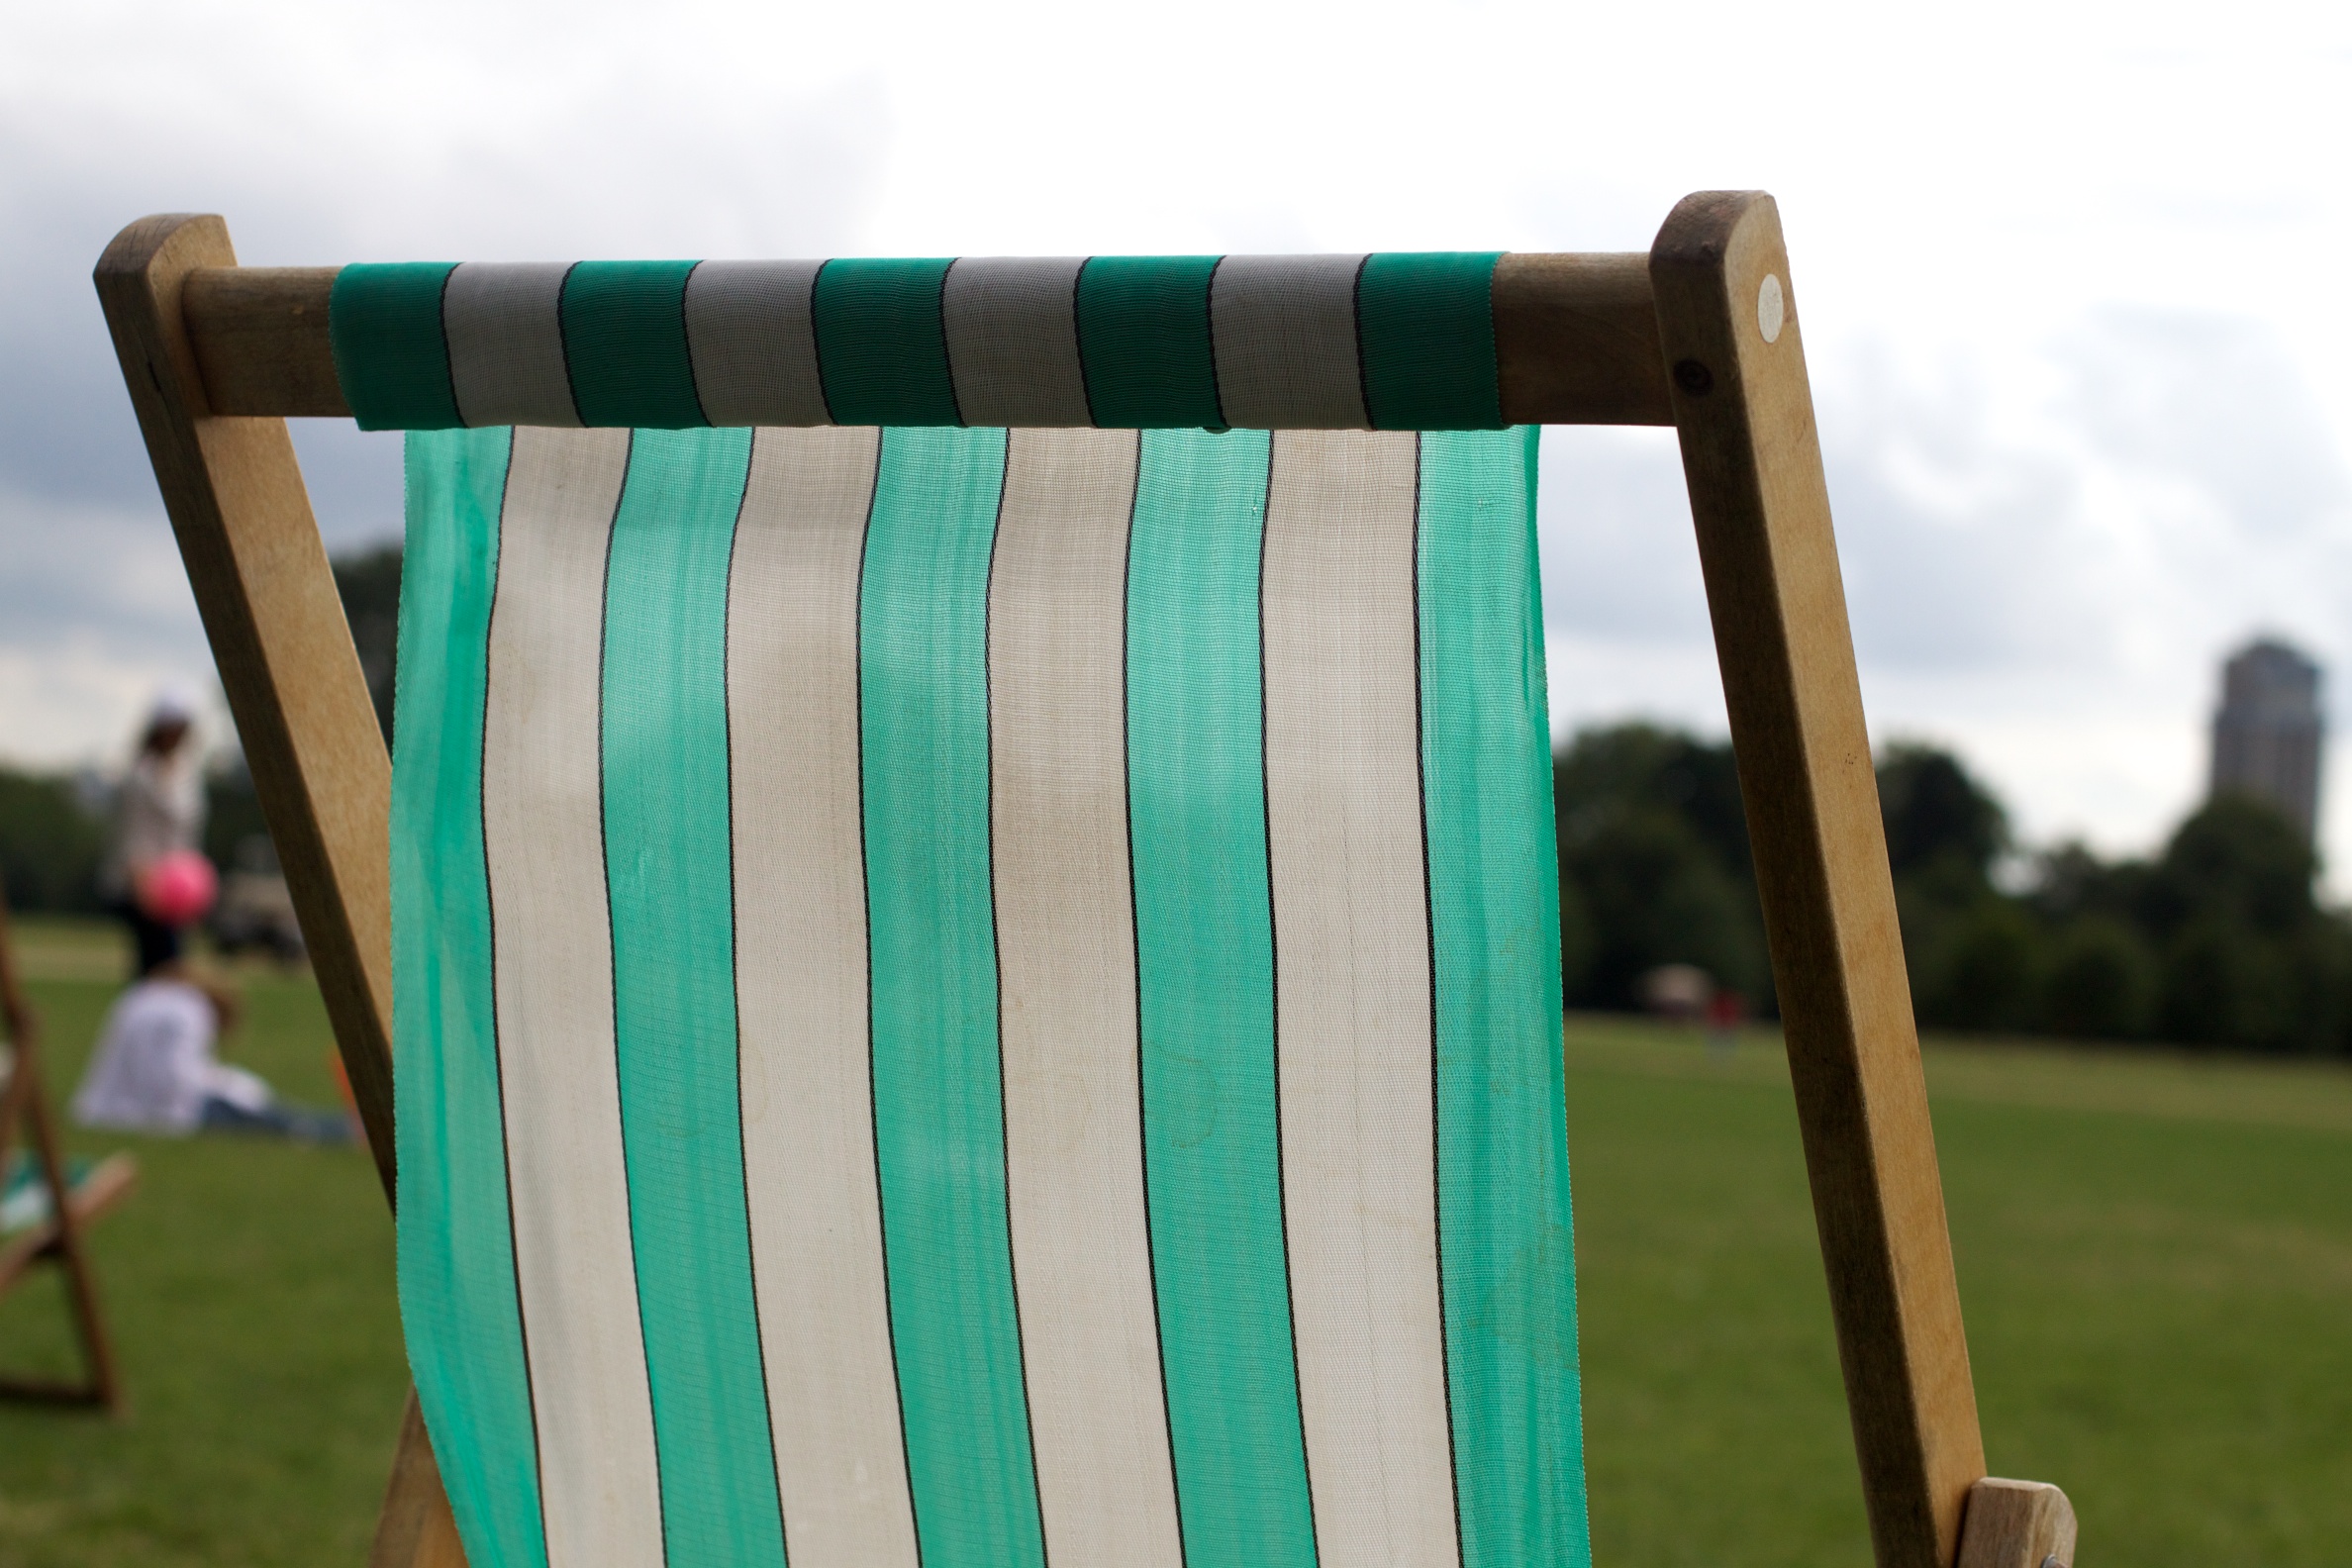
play, green, swing, playground, net, man made object, outdoor play equipment